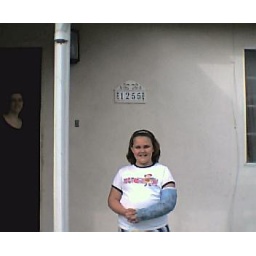
Spring 2005 - elbow fracture; blue cast; standing in front of Shawnie's place in Ontario, CA